John June

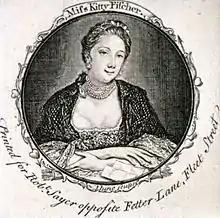
Watch-paper portrait of Kitty Fisher, c. 1759, by John June

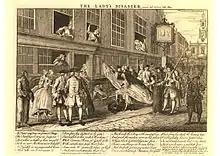
"The Lady's Disaster", 1747 engraving by John June

June worked regularly for the publisher Robert Sayer. He made engravings from his own drawings, as a general rule, though he did make plates after John Collett. Some of them, such as "The Farm Yard" and "The Death of the Fox", were engraved in a bold style, and unusually large. His works include "View of Cheapside on Lord Mayor's Day, November 1761".